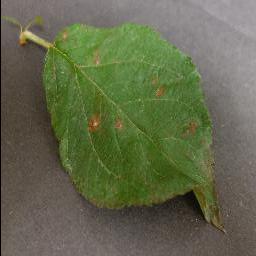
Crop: apple
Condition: cedar_rust